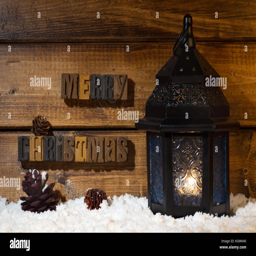
text on a wooden background with burning lantern on snow